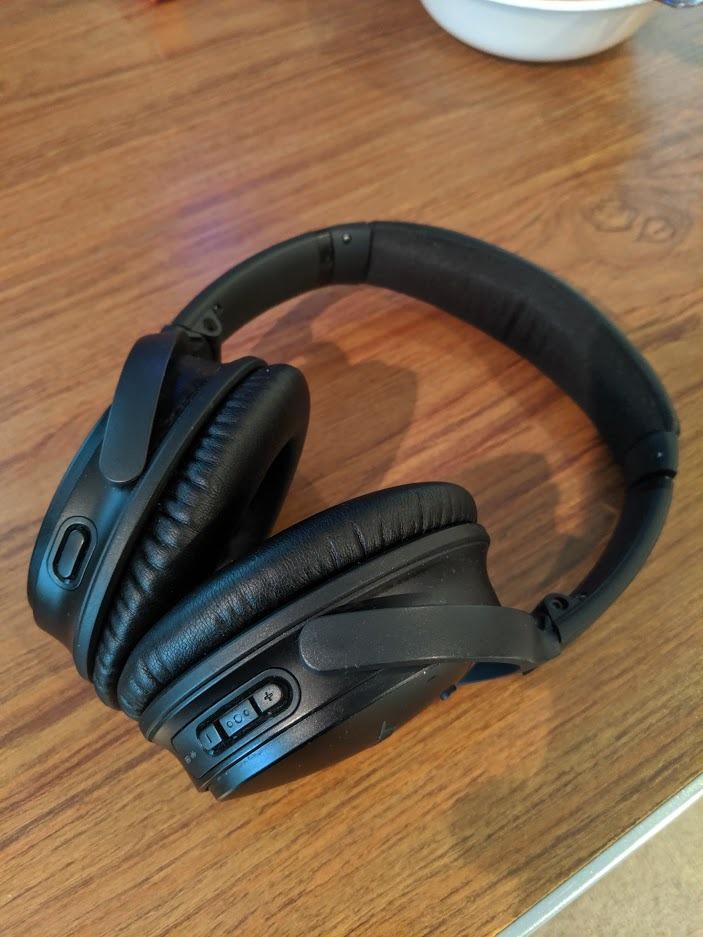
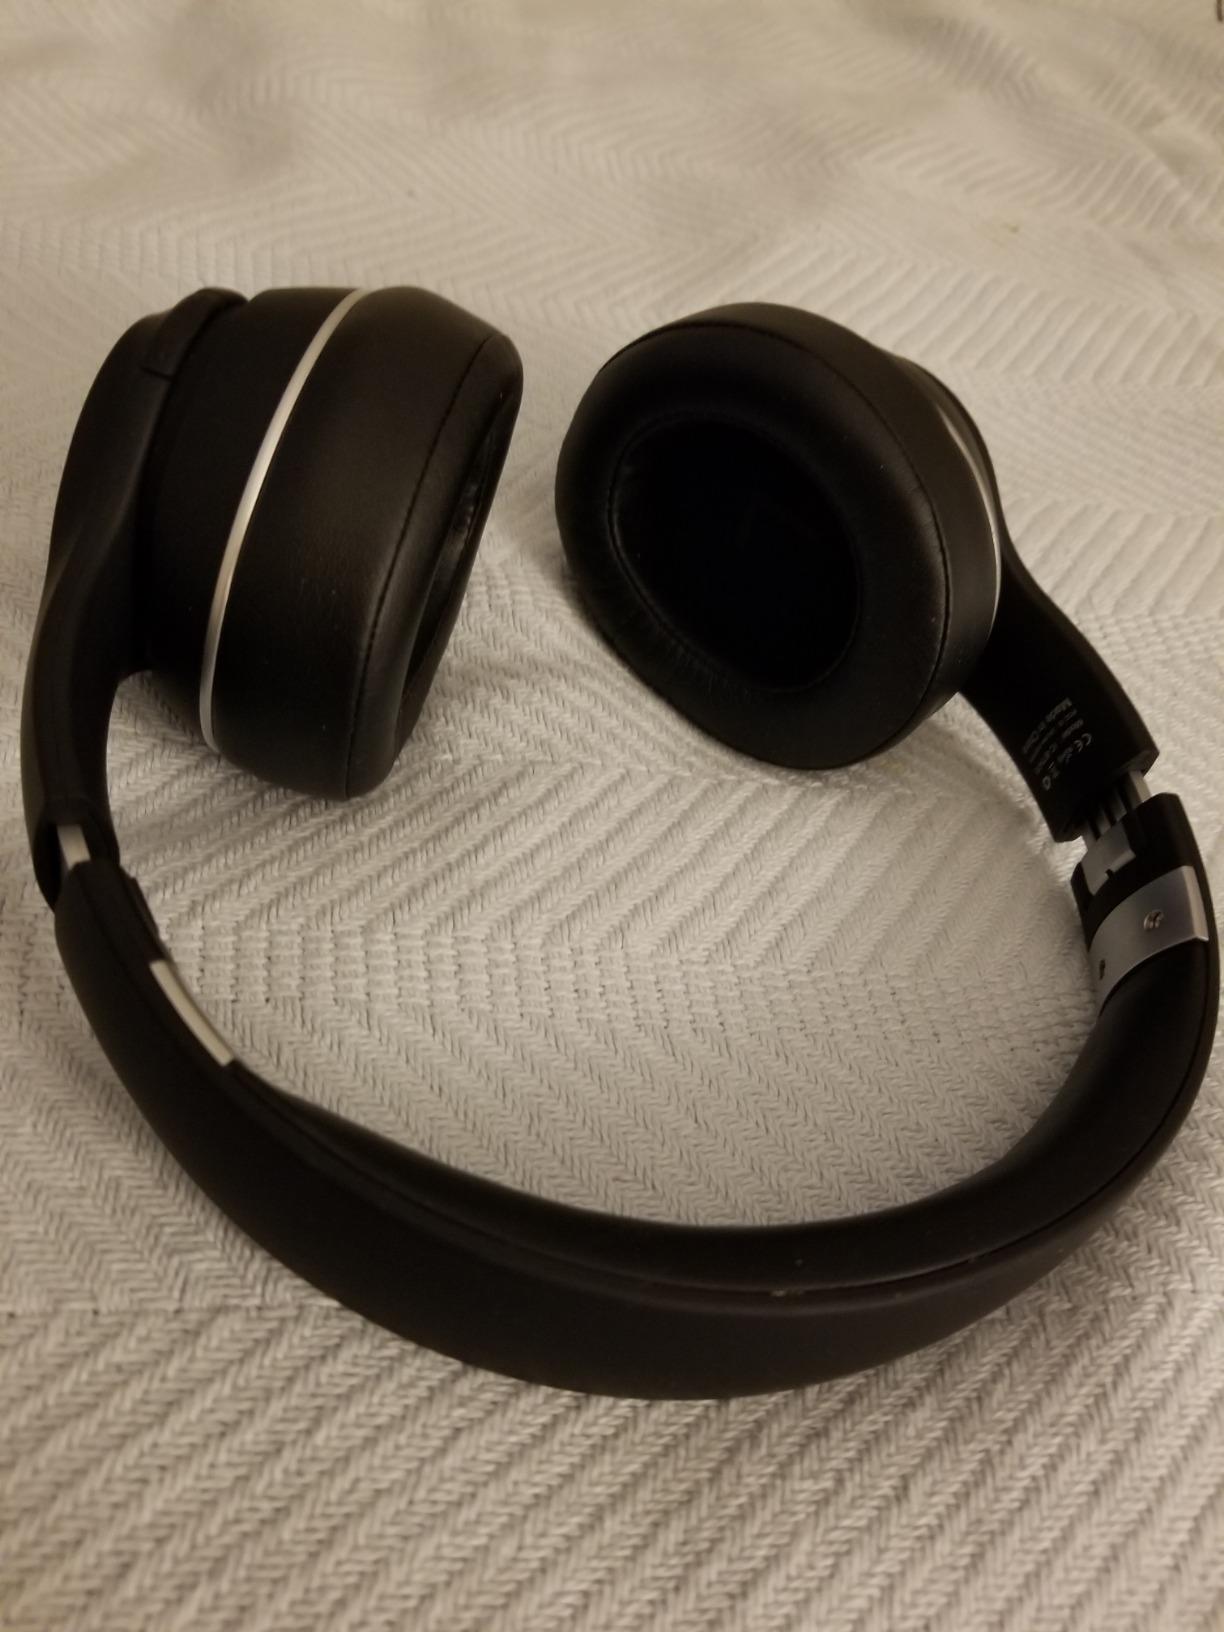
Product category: headphones
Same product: no